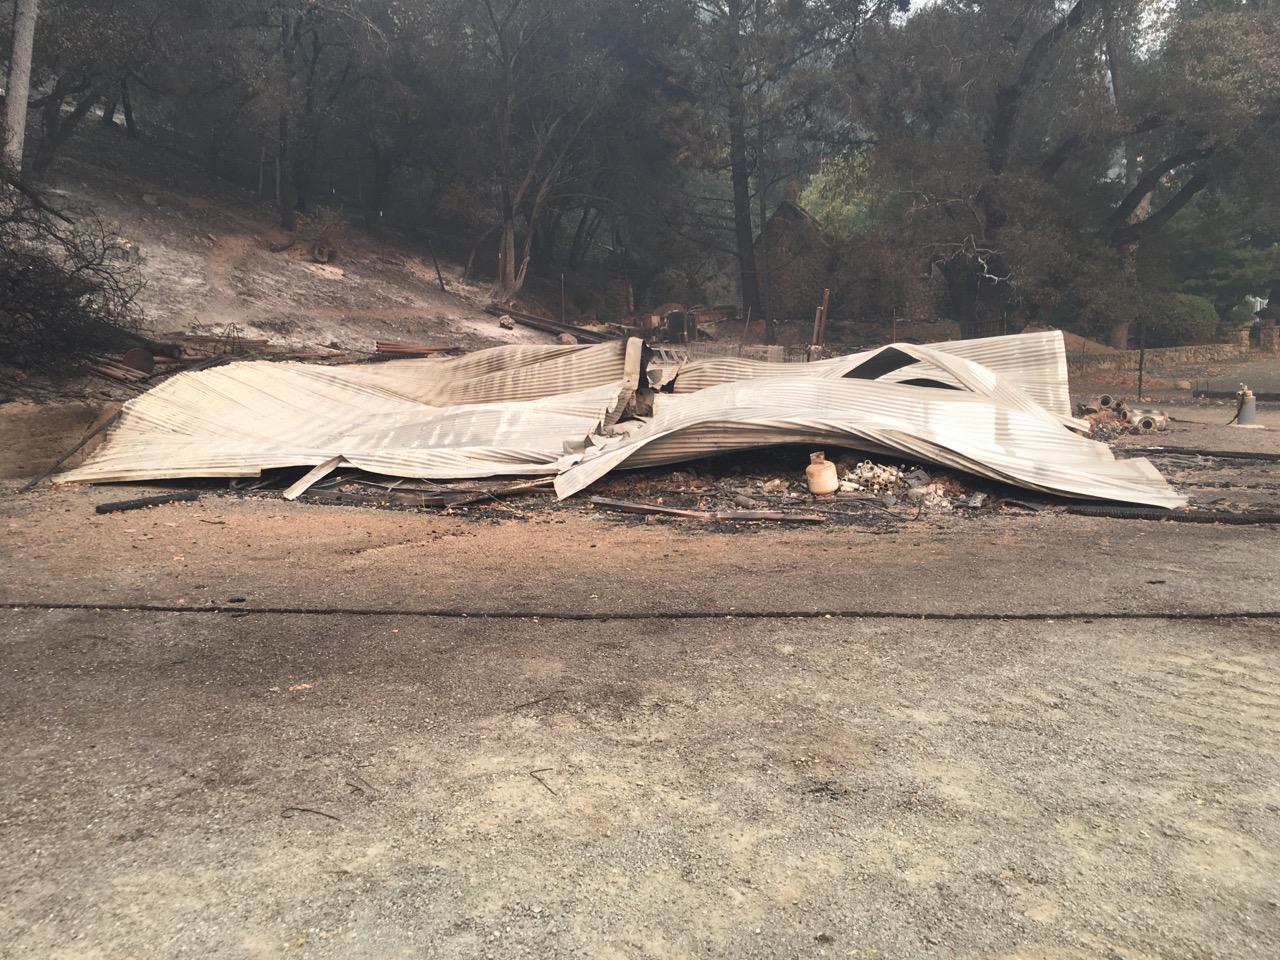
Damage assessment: destroyed